Udayagiri Caves

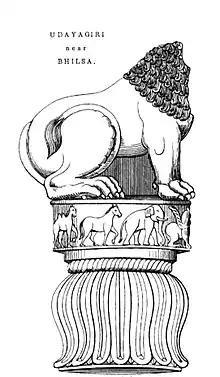
The Udayagiri Lion Capital, found near Udayagiri Caves, was first reported by Alexander Cunningham and is now in Gwalior. It is dated to closing decades of 2nd-century BCE, or is possibly a Gupta-period rework of a Mauryan capital.

Udayagiri, means the 'sunrise mountain'. The region of Udayagiri and Vidisha was a Buddhist and Bhagavata site by the 2nd century BCE as evidenced by the stupas of Sanchi and the Heliodorus pillar. While the Heliodorus pillar has been preserved, others have survived in ruins. Buddhism was prominent in Sanchi, near Udayagiri, in the last centuries of the 1st millennium BCE. According to Dass and Willis, recent archaeological evidence such as the Udayagiri Lion Capital suggests that there was a Sun Temple at Udayagiri. The Surya tradition in Udayagiri dates at least from the 2nd century BCE, and possibly one that predated the arrival of Buddhism. It is this tradition that gives it the 'sunrise mountain' name.